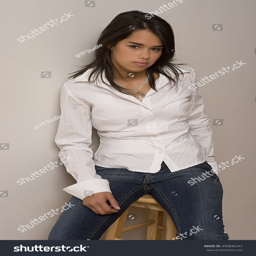
young woman with white blouse and jeans sitting on a stool